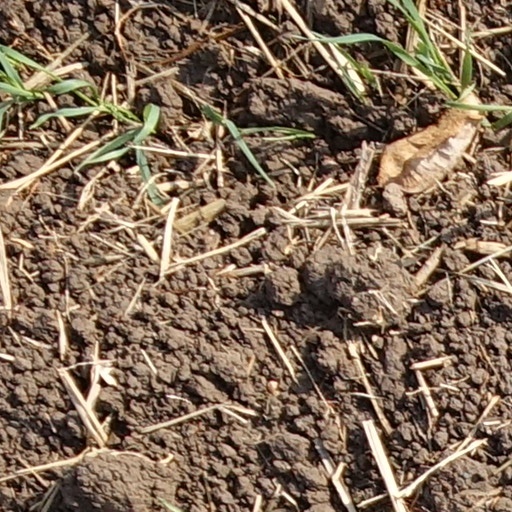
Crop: wheat